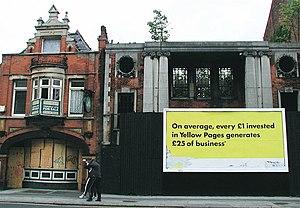
Kingston upon Hull, communément dénommée Hull, est une ville anglaise. C'est une autorité unitaire depuis 1997. Limitée au sud par la Humber, elle est entourée à l'ouest, au nord et à l'est par l'autorité unitaire de Yorkshire de l'Est. Hull fait également partie du comté cérémonial de Yorkshire de l'Est.